National Assembly Building of Slovenia

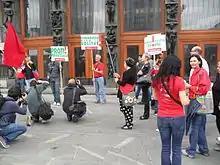
Demonstrators outside the main portal in 2014

Inside, the building is furnished with paintings and frescoes by a selection of Slovenian artists. The largest, a wall painting by the 20th century mural artist Slavko Pengov, extends across the length of the entrance hall and illustrates the history of Slovenians. Created in 1958 and 1959, the mural portrays events including the Revolutions of 1848, the First World War and the 1918 creation of the Kingdom of Serbs, Croats and Slovenes, the Second World War and national liberation, and the creation of socialist Yugoslavia and homeland reconstruction. The walls of the first-floor corridor are furnished with portraits of former Presidents of the National Assembly. Following the 1991 independence of Slovenia, the building's interior has been refurbished several times to suit the desideratum of the new Slovenian Parliament.